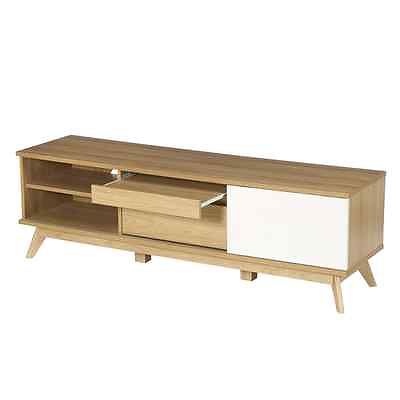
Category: cabinet